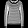
Label: Pullover